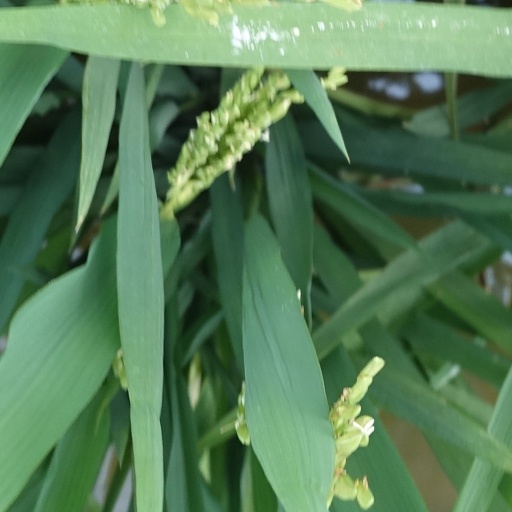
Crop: rice